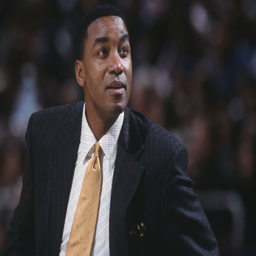
basketball player reacts to the game